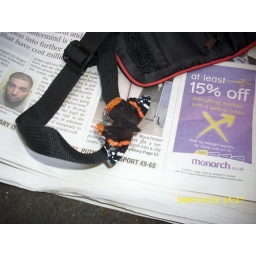
butterfly on the camera case and news paper outside by our fence,at home in stalybridge